North Port, Florida

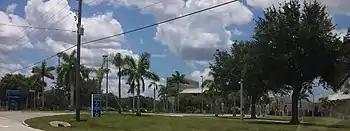
Entrance to North Port High School

North Port has five elementary schools, one public charter school (Imagine School at North Port), two middle schools, and one high school (North Port High School) operated by Sarasota County Public Schools. Suncoast Technical College is also in the city.